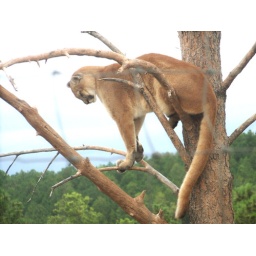
The mountain lions were the only animals kept within a fully-enclosed, fenced area in Bear Country U.S.A.